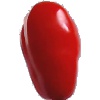
Label: Tomato 2